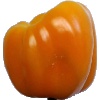
Label: Pepper Yellow 1